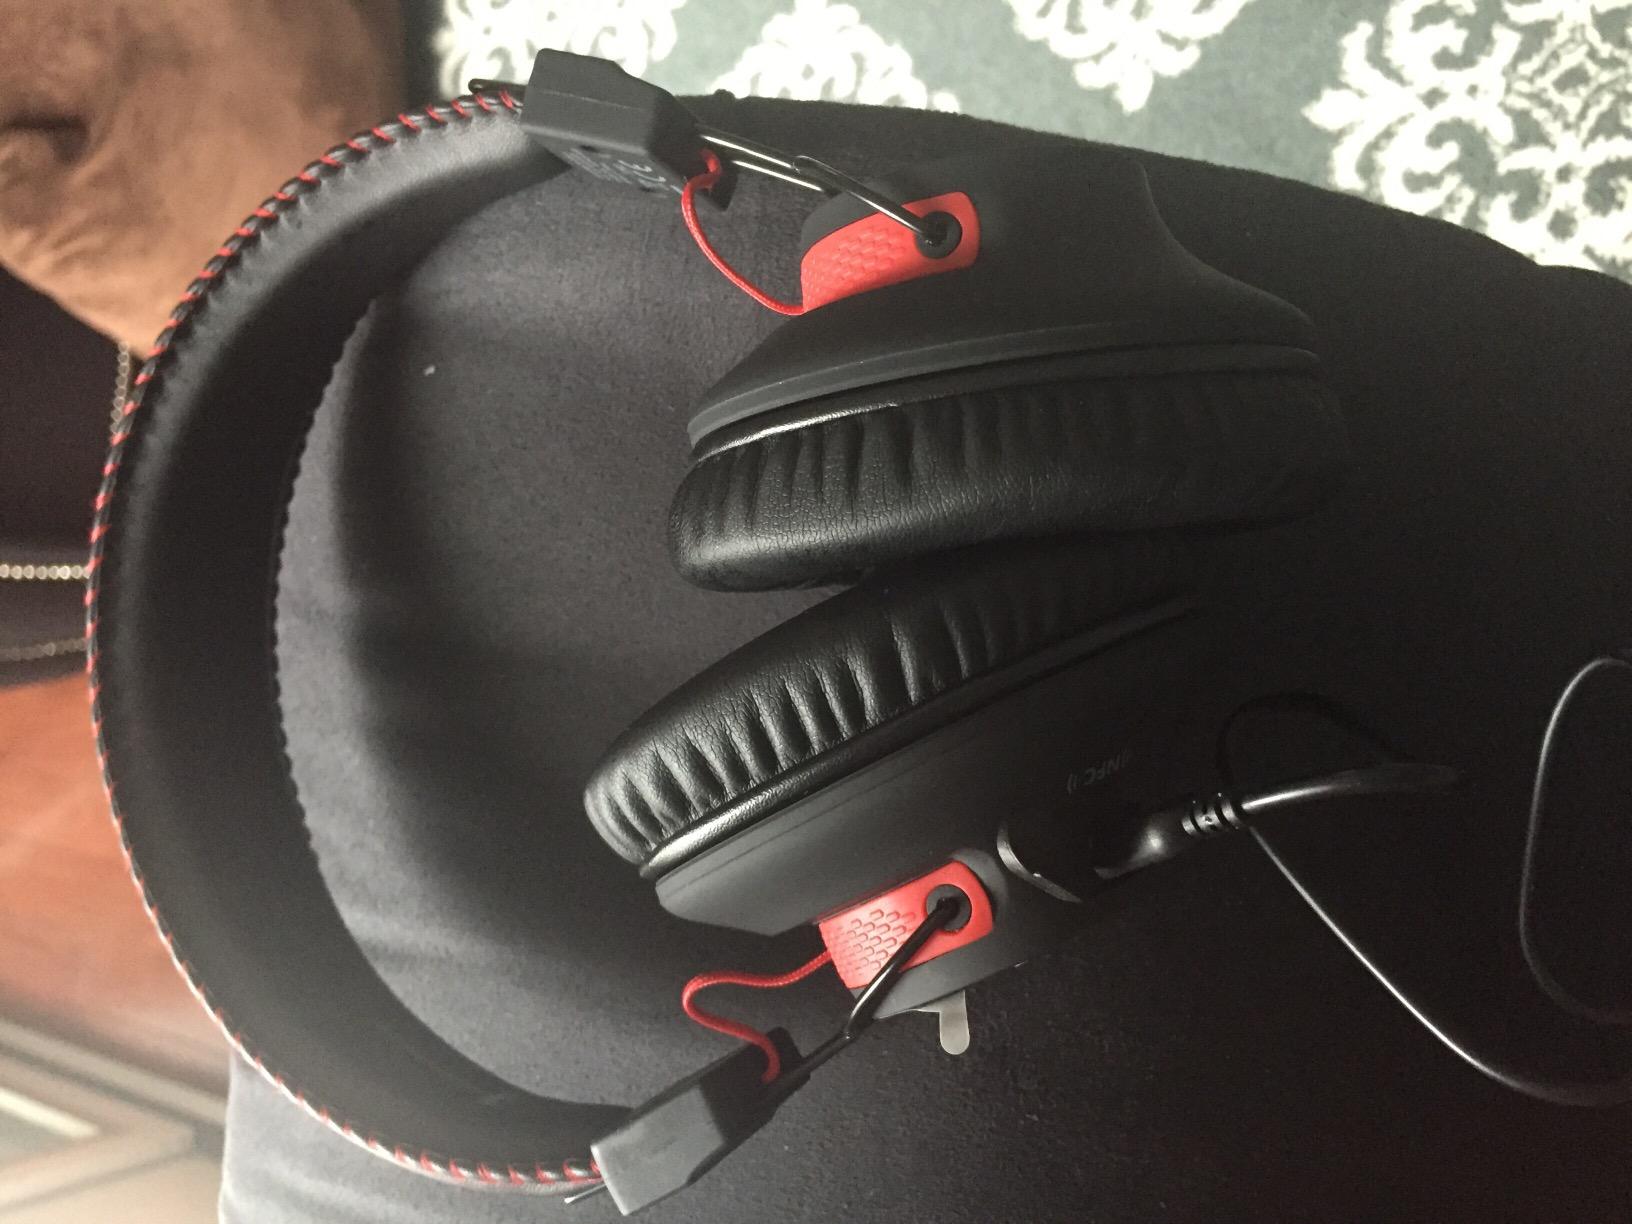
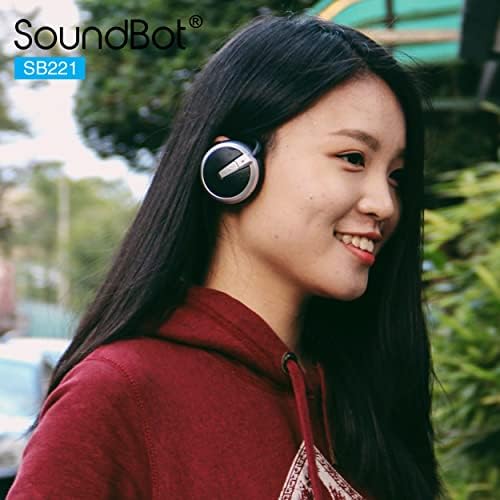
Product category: headphones
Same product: no